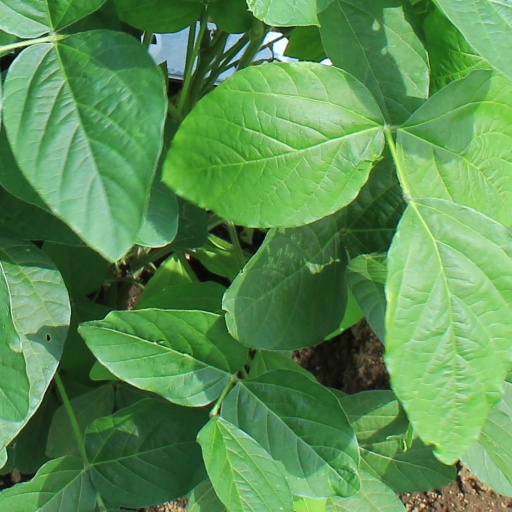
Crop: soybean